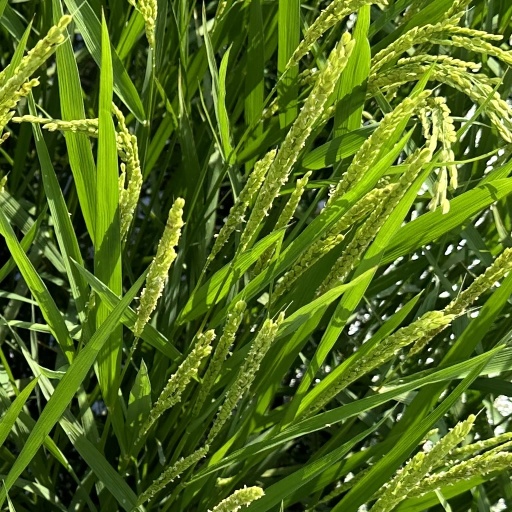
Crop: rice